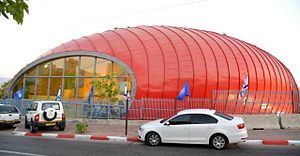
Eilat
Sportscenter i Eilat. arkitekt Moti Bodek
Eilat ligger på Israels sydspids i Negev-ørkenen ved det Røde Hav. Den er Israels eneste havneby ved dette hav og er desuden en ferieby med koralrev, strand og sol hele året. Byen besøges af ca. 1 million turister om året. Byens atmosfære er om muligt endnu mere afslappet end i resten af landet, og området er et paradis for dykkere og ornitologer og et godt udgangspunkt for ørkenture.